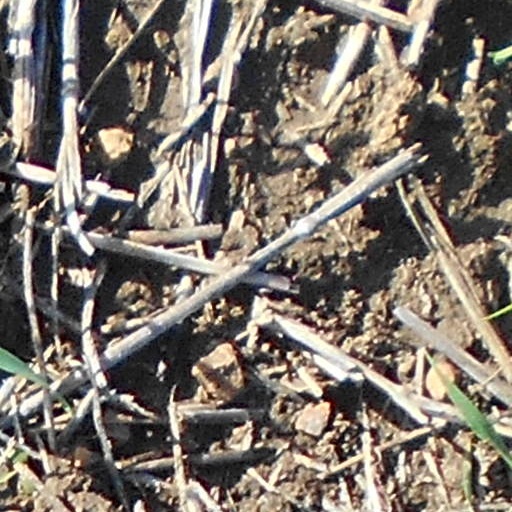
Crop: wheat